Gerris

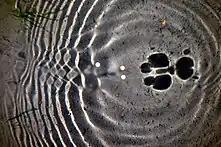

Male persistence is often detrimental to female fitness as male species of "Gerris" harass females. This is believed to be the result of males having a lower number of available mates and therefore, have a reduced fitness. Females are at risk of predation during mating attempts as males mount the female in an attempt to mate and tap their legs on the surface of the water to attract predators. Females respond in turn, creating a pre-copulatory struggle in which they try to perform backwards somersault-like movements to break free of the male grapple. If unsuccessful, female species of "Gerris" will resort to mating with the male as the cost of rejecting the male advances (death by predation) outweighs the cost of mating out of convenience.